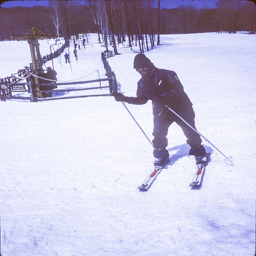
A person wearing skis and standing in the snow.
A man riding skis on top of snow covered ground.
a person on some skis is in the snow
The skier is wearing a dark snowsuit and is standing in the snow.
A man is skiing down a small hill.